Solomon Alkabetz

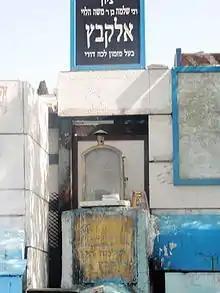
Alkabetz's grave in Safed

Solomon ha-Levi Alkabetz (– 1584) was a rabbi, kabbalist and poet. He is perhaps best known for his composition of the song "Lekha Dodi".